Question: Please indicate a possible affordance area of bicycle that can be used for sitting on
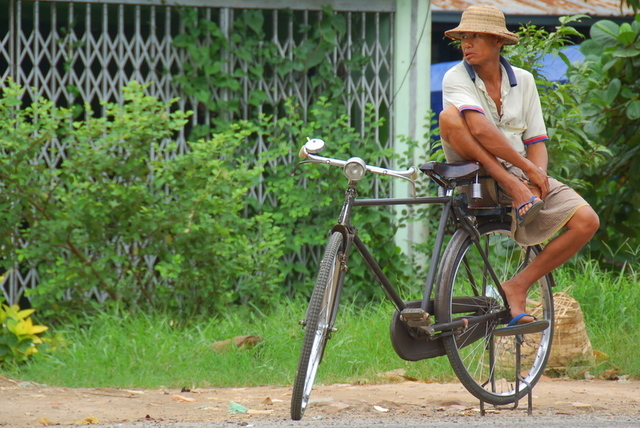
Answer: [414.5, 158.5, 480.5, 192.5]